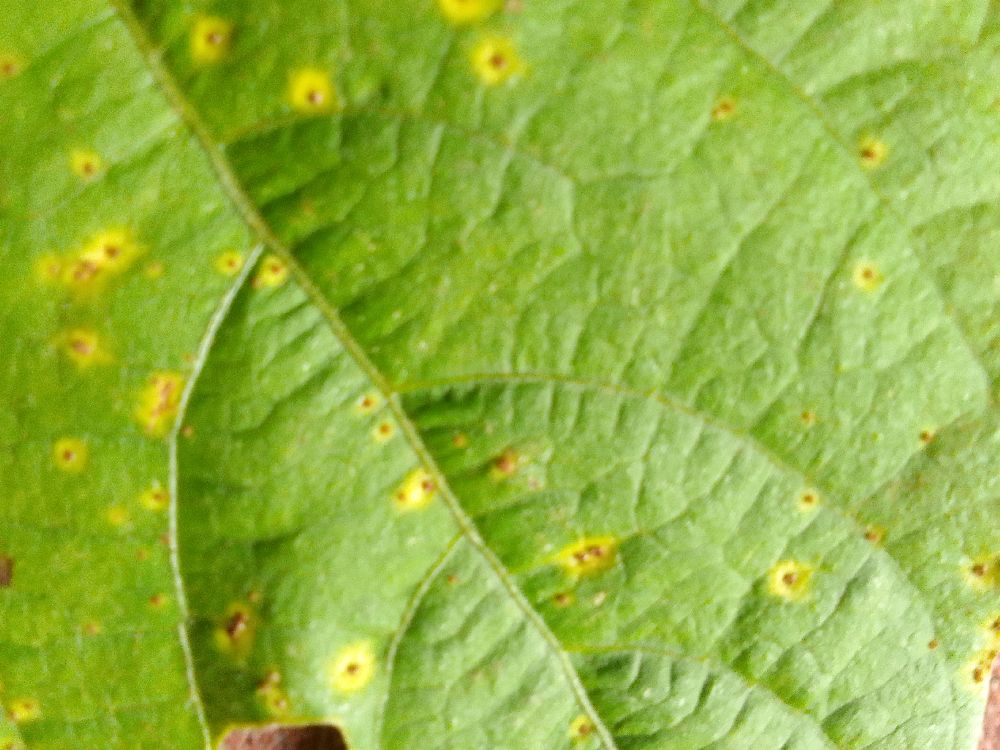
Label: rust